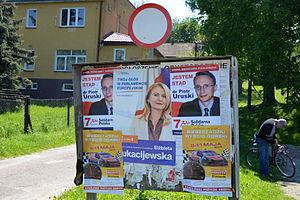
Les élections européennes de 2014 ont eu lieu entre le 22 et le 25 mai selon les pays, et le dimanche 25 mai 2014 en Pologne. Ces élections étaient les premières depuis l'entrée en vigueur du traité de Lisbonne qui a renforcé les pouvoirs du Parlement européen et modifié la répartition des sièges entre les différents États-membres. Ainsi, les Polonais élisent 51 députés européens au lieu de 50 précédemment.